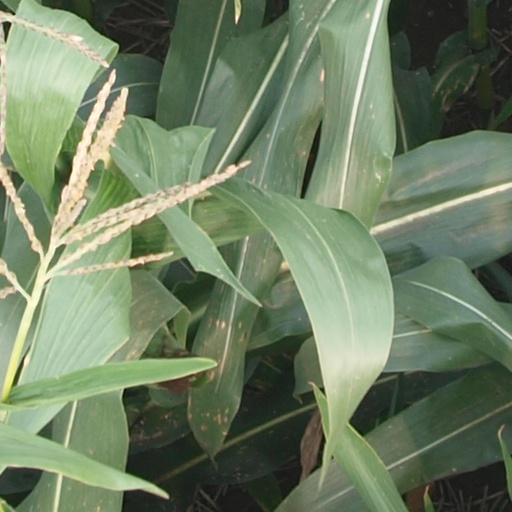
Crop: maize; corn